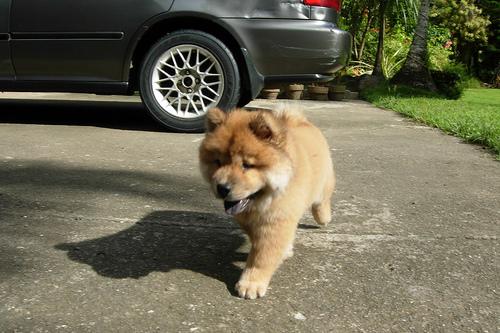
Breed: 329-n000119-chow